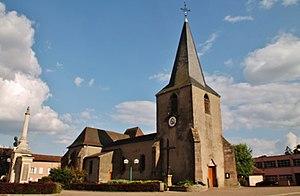
église St Martin